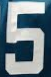
Number: 5